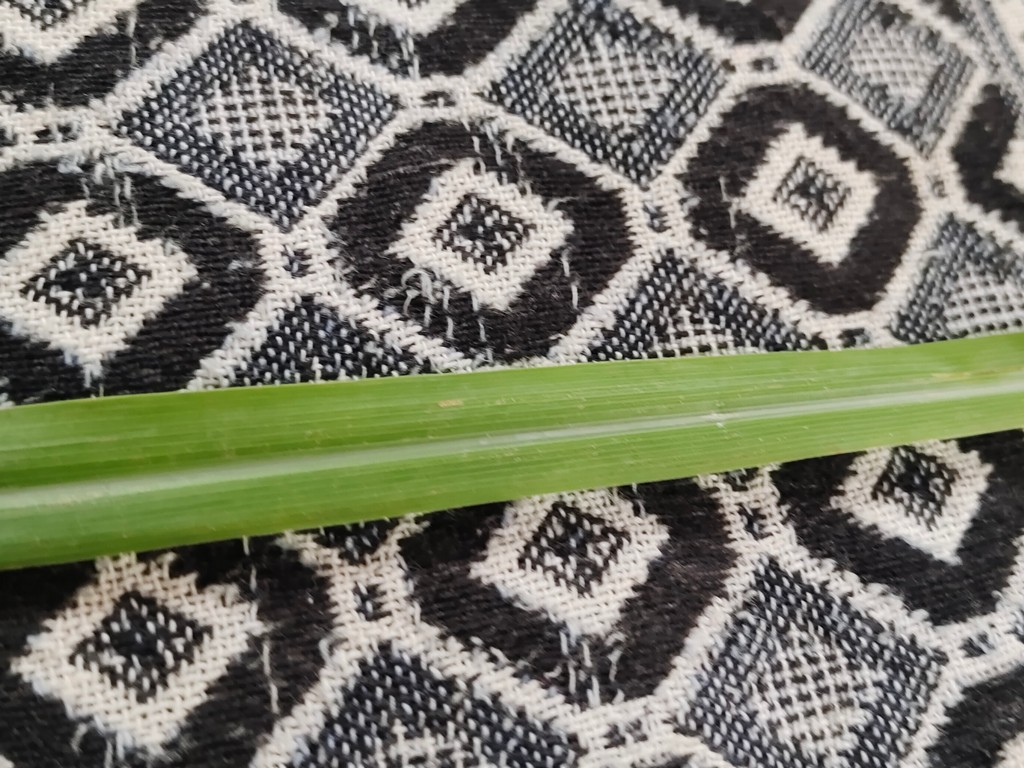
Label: Unhealthy